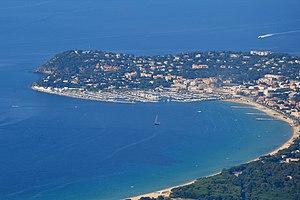
Vue aérienne de la baie de Cavalaire
Cavalaire-sur-Mer est une commune française située dans le département du Var, en région Provence-Alpes-Côte d'Azur.